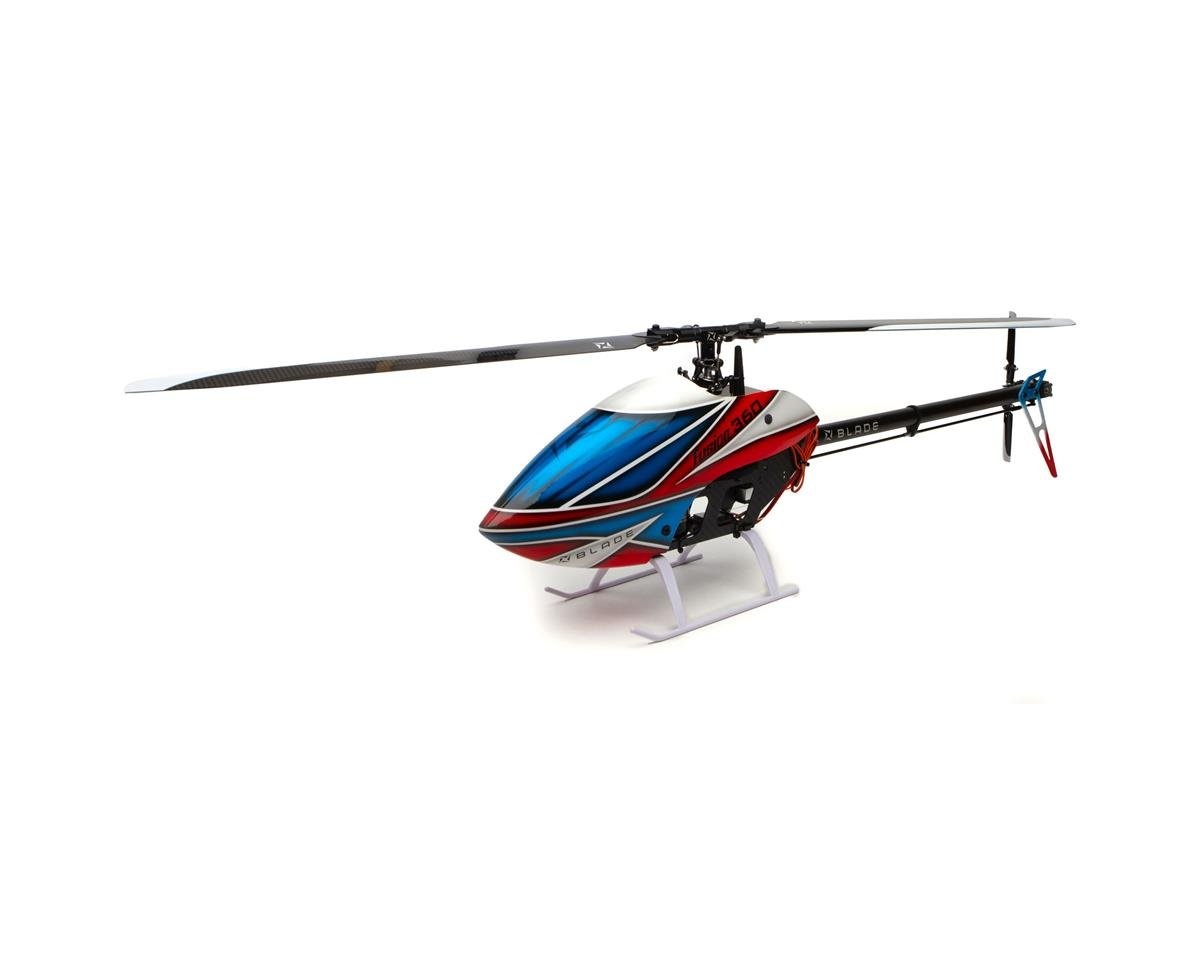
BLH6150, Blade Fusion 360 Smart BNF Basic Electric Flybarless Helicopter w/SAFE
BLH6150, Blade Fusion 360 Smart BNF Basic Electric Flybarless Helicopter w/SAFE The Blade Fusion 360 Smart BNF Basic Electric Flybarless Helicopter with SAFE technology continues the legacy of the Blade Fusion line and is a great platform for building confidence with high-performance collective pitch helicopters. This dynamic machine is an ideal choice for intermediate heli pilots. With the popular 360 size, Blade has taken a fresh approach in redeveloping the Fusion 360 by adding integrated SAFE and Smart technology, all carbon fiber and aluminum construction, improved power system package, and more. Easy to fly and easy to see in the air, it is designed to help pilots progress from simple maneuvers to advanced 3D stunts with confidence. This powerhouse features lightweight carbon fiber and anodized aluminum construction presenting exceptional rigidity and durability. Plus, with the inclusion of Smart Technology, battery charging and power system management is now easier than ever and virtually worry free. The tuned Spektrum 6250HX flight controller is ready for a non-computer transmitter such as a DXS and expands its capability with a more advanced Spektrum aircraft transmitter. Pilots get kit level quality in a Bind-N-Fly package. SAFE Technology The Blade Fusion 360 Smart helicopter features exclusive SAFE (Sensor Assisted Flight Envelope) technology, a revolutionary electronic flight envelope protection system that makes it easy for anyone to fly helicopters with confidence by providing flight mode versatility and Panic Recovery mode that automatically returns the heli to a level attitude. Spektrum Avian Smart 45 Amp ESC The Spektrum Avian Smart 45 amp ESC transmits Smart Battery and ESC data straight to your Spektrum Transmitter all over one wire. An Avian electronic speed control provides a one-wire solution for obtaining telemetry data such as current, voltage, cell balance, temperature and RPM. The Avian ESC 32-bit M4 processor produces higher resolution signal input and more accurate motor output for a locked in and active throttle response. Spektrum 6250HX Flybarless Controller Cutting-edge Spektrum technology is featured throughout this beast from Spektrum 3055 & 3065 servos with Optimized Servo Geometry to the ground-breaking Spektrum 6250 HX flybarless system. This flybarless controller features advanced adaptive flight control algorithms, forward programming, 6-axis M.E.M.S. inertial sensor, low-latency high-speed operation, two remote receiver ports for diversity, and a vibration rejecting aluminum lower case. Optimized Fusion Design Optimized Fusion Design The all-carbon fiber and aluminum main frame takes rigidity to another level for a rock-solid flight experience. The carbon fiber main rotor blades feature an improved aerodynamic design with increases to efficiency and power. An oversized tail boom eliminates the need for boom supports and is crowned by an ABS plastic tail case improving vibration damping and performance. Wide and Impact Resistant Landing Gear The Fusion 360 Smart features an updated landing gear offering a better stance for take off and landing. It’s one piece, ABS plastic design is more resistant to hard landings and crash damage. Aggressive and Attractive Trim Scheme The Fusion 360 features an expertly painted fiberglass canopy and matching tail fin that is both attractive and purposeful. The bright color scheme is easy to see when tearing up the sky and is sure to catch the eye of everyone at the flight line. Specifications: Product Weight: 32.27oz (915g) Tail Drive: Belt Drive Technology: Smart Main Motor Type: Brushless Power Type: Electric Pinion: 11T Product Height: 7.48" (190 mm) Channels: 6 Main Rotor Diameter: 31.33" (796 mm) Tail Rotor Diameter: 6.8" (173 mm) Gear Ratio: 12.27 Main Blade Material: Carbon Fiber Main Rotor Head Type: Collective Pitch Flybarless Tail Rotor Blade Length: 2.55" (65 mm) Approximate Flight Time: 4 minutes Main Rotor Blade Length: 13.77" (350 mm) Approximate Assembly Time: No assembly required Product Length: 26.96" (685 mm) Product Width: 3.55" (90 mm) Tail Blade Material: Plastic Canopy/Body Material: Fiberglass Swashplate Type: 120 Degree CCPM Main Frame Material: Carbon Fiber Motor Size: 2221-1800Kv Includes: (1) Factory Assembled Blade Fusion 360 Smart helicopter (1) 350mm Carbon Fiber Main Rotor Blade (2) 65mm Composite Plastic Tail Rotor Blades (1) Spektrum 6250HX Flybarless Flight Controller (1) Spektrum 4651T 2.4GHz DSMX® Receiver with Telemetry (1) Brushless Outrunner Motor, 1800Kv (1) Spektrum™ Avian™ Smart 45 amp ESC (3) Sub-Micro Digital Metal Geared Heli Cyclic Servos (1) Sub-Micro Digital Metal Geared Heli MG Servo (1) Product Manual Needed to Complete: (1) 6+ channel Spektrum 2.4GHz DSM2/DSMX Transmitter (1+) 11.1V 3s 2200mAh LiPo Battery w/EC3 or IC3 Connector (1) LiPo Balancing Charger This product was added to our catalog on August 9, 2022
Brand: Blade
Category: Toys & Games > Toys > Remote Control Toys > Remote Control Helicopters